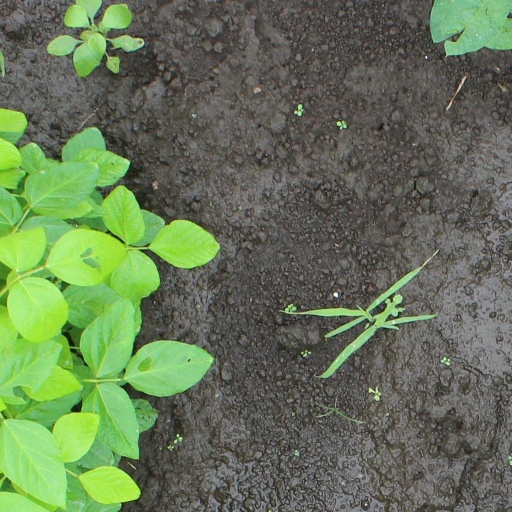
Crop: soybean